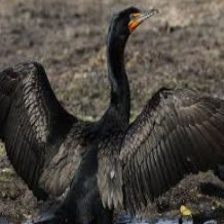
Species: DOUBLE BRESTED CORMARANT
Scientific name: PHALACROCORAX AURITUS